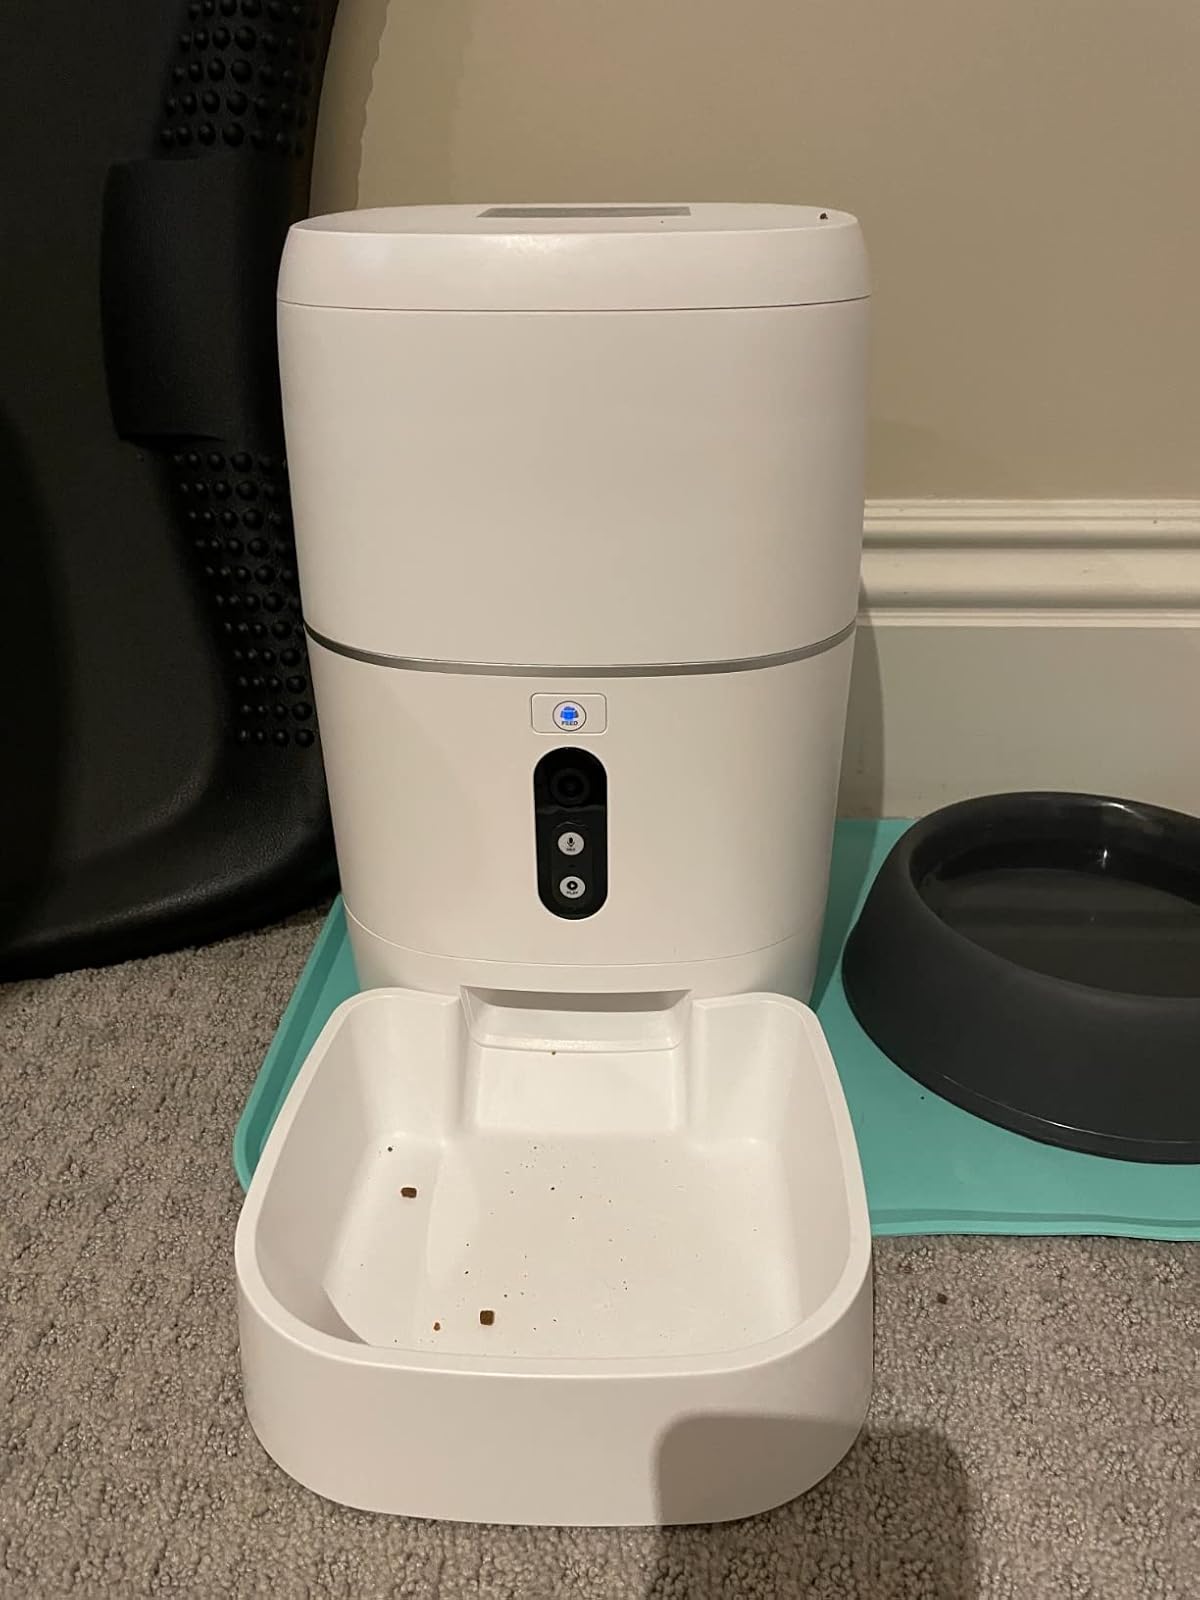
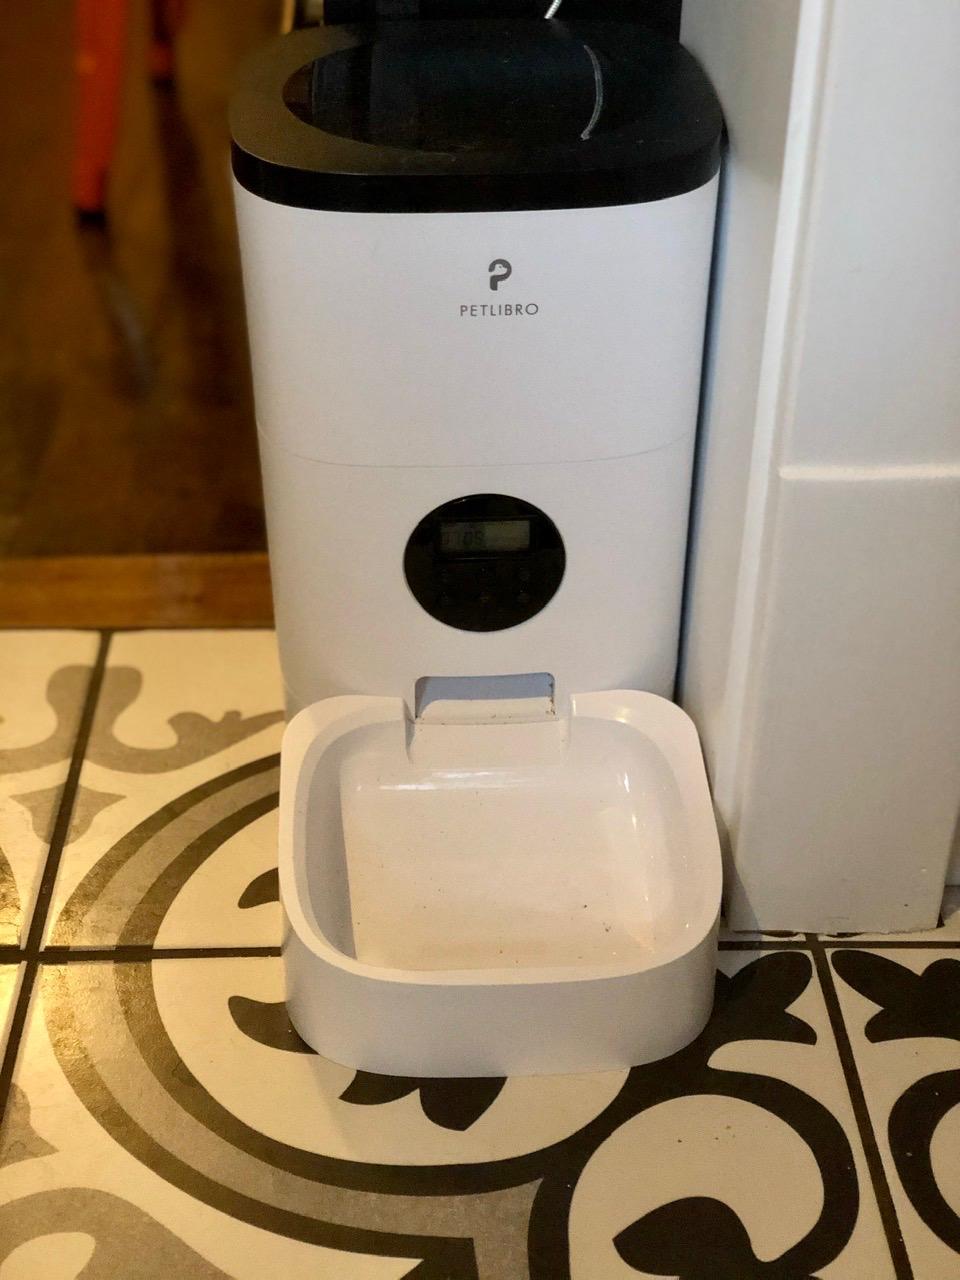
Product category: items_feeder
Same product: no